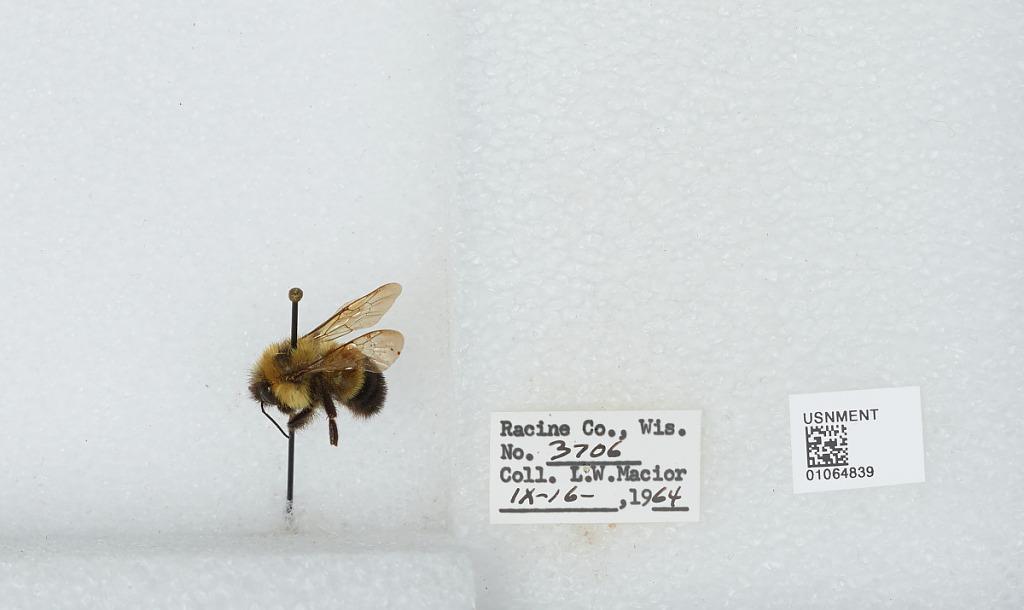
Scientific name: Bombus (Bombus) affinis Cresson
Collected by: L. Macior
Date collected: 1964-9-16
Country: United States
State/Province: Wisconsin
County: Racine
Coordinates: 42.78, -87.76